O'Connell Street

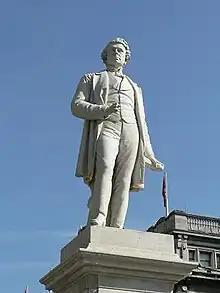
View of stone statue from the ground looking upwards

During the Easter Rising of 1916, Irish republicans seized the General Post Office and proclaimed the Irish Republic, leading to the street's bombardment for a number of days by the Royal Navy gunboat HMY "Helga" and several other artillery pieces which were brought up to fire on the north of the street. The thoroughfare also saw sustained small arms and sniper fire from surrounding areas. By Saturday, the rebels had been forced to abandon the GPO, which was burning, and held out in Moore Street until they surrendered.